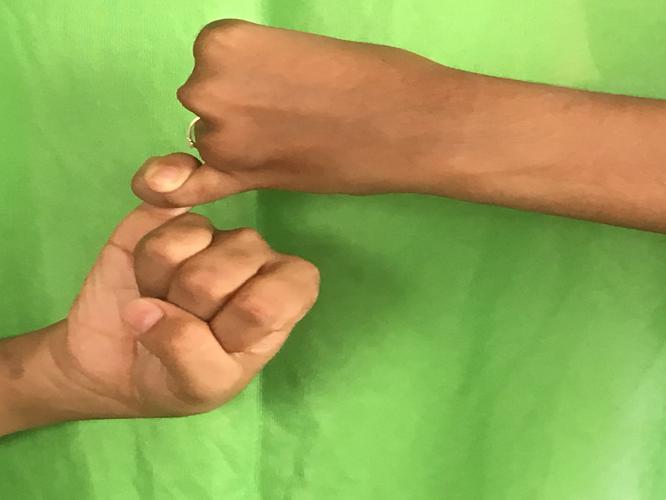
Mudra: Kilaka
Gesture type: double_hand